U.S. Route 380

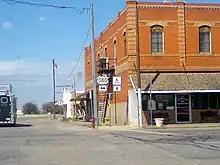
US 380 in Rule, Texas

The route continues due east through Texas South Plains farmland, passing through Tahoka, before falling off the Llano Estacado and reaching Post. The highway then meanders east through rural Garza and Kent Counties before reaching the ghost town of Clairemont. The route then travels east, where it meets Texas State Highway 70, which both then turn northeast until reaching Jayton, where US 380 takes a sharp turn back to the southeast. The road then travels through several thousand acres of private ranchland in Kent and Stonewall Counties before reaching Swenson.